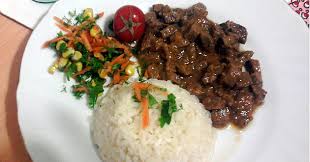
Yemek: kebap